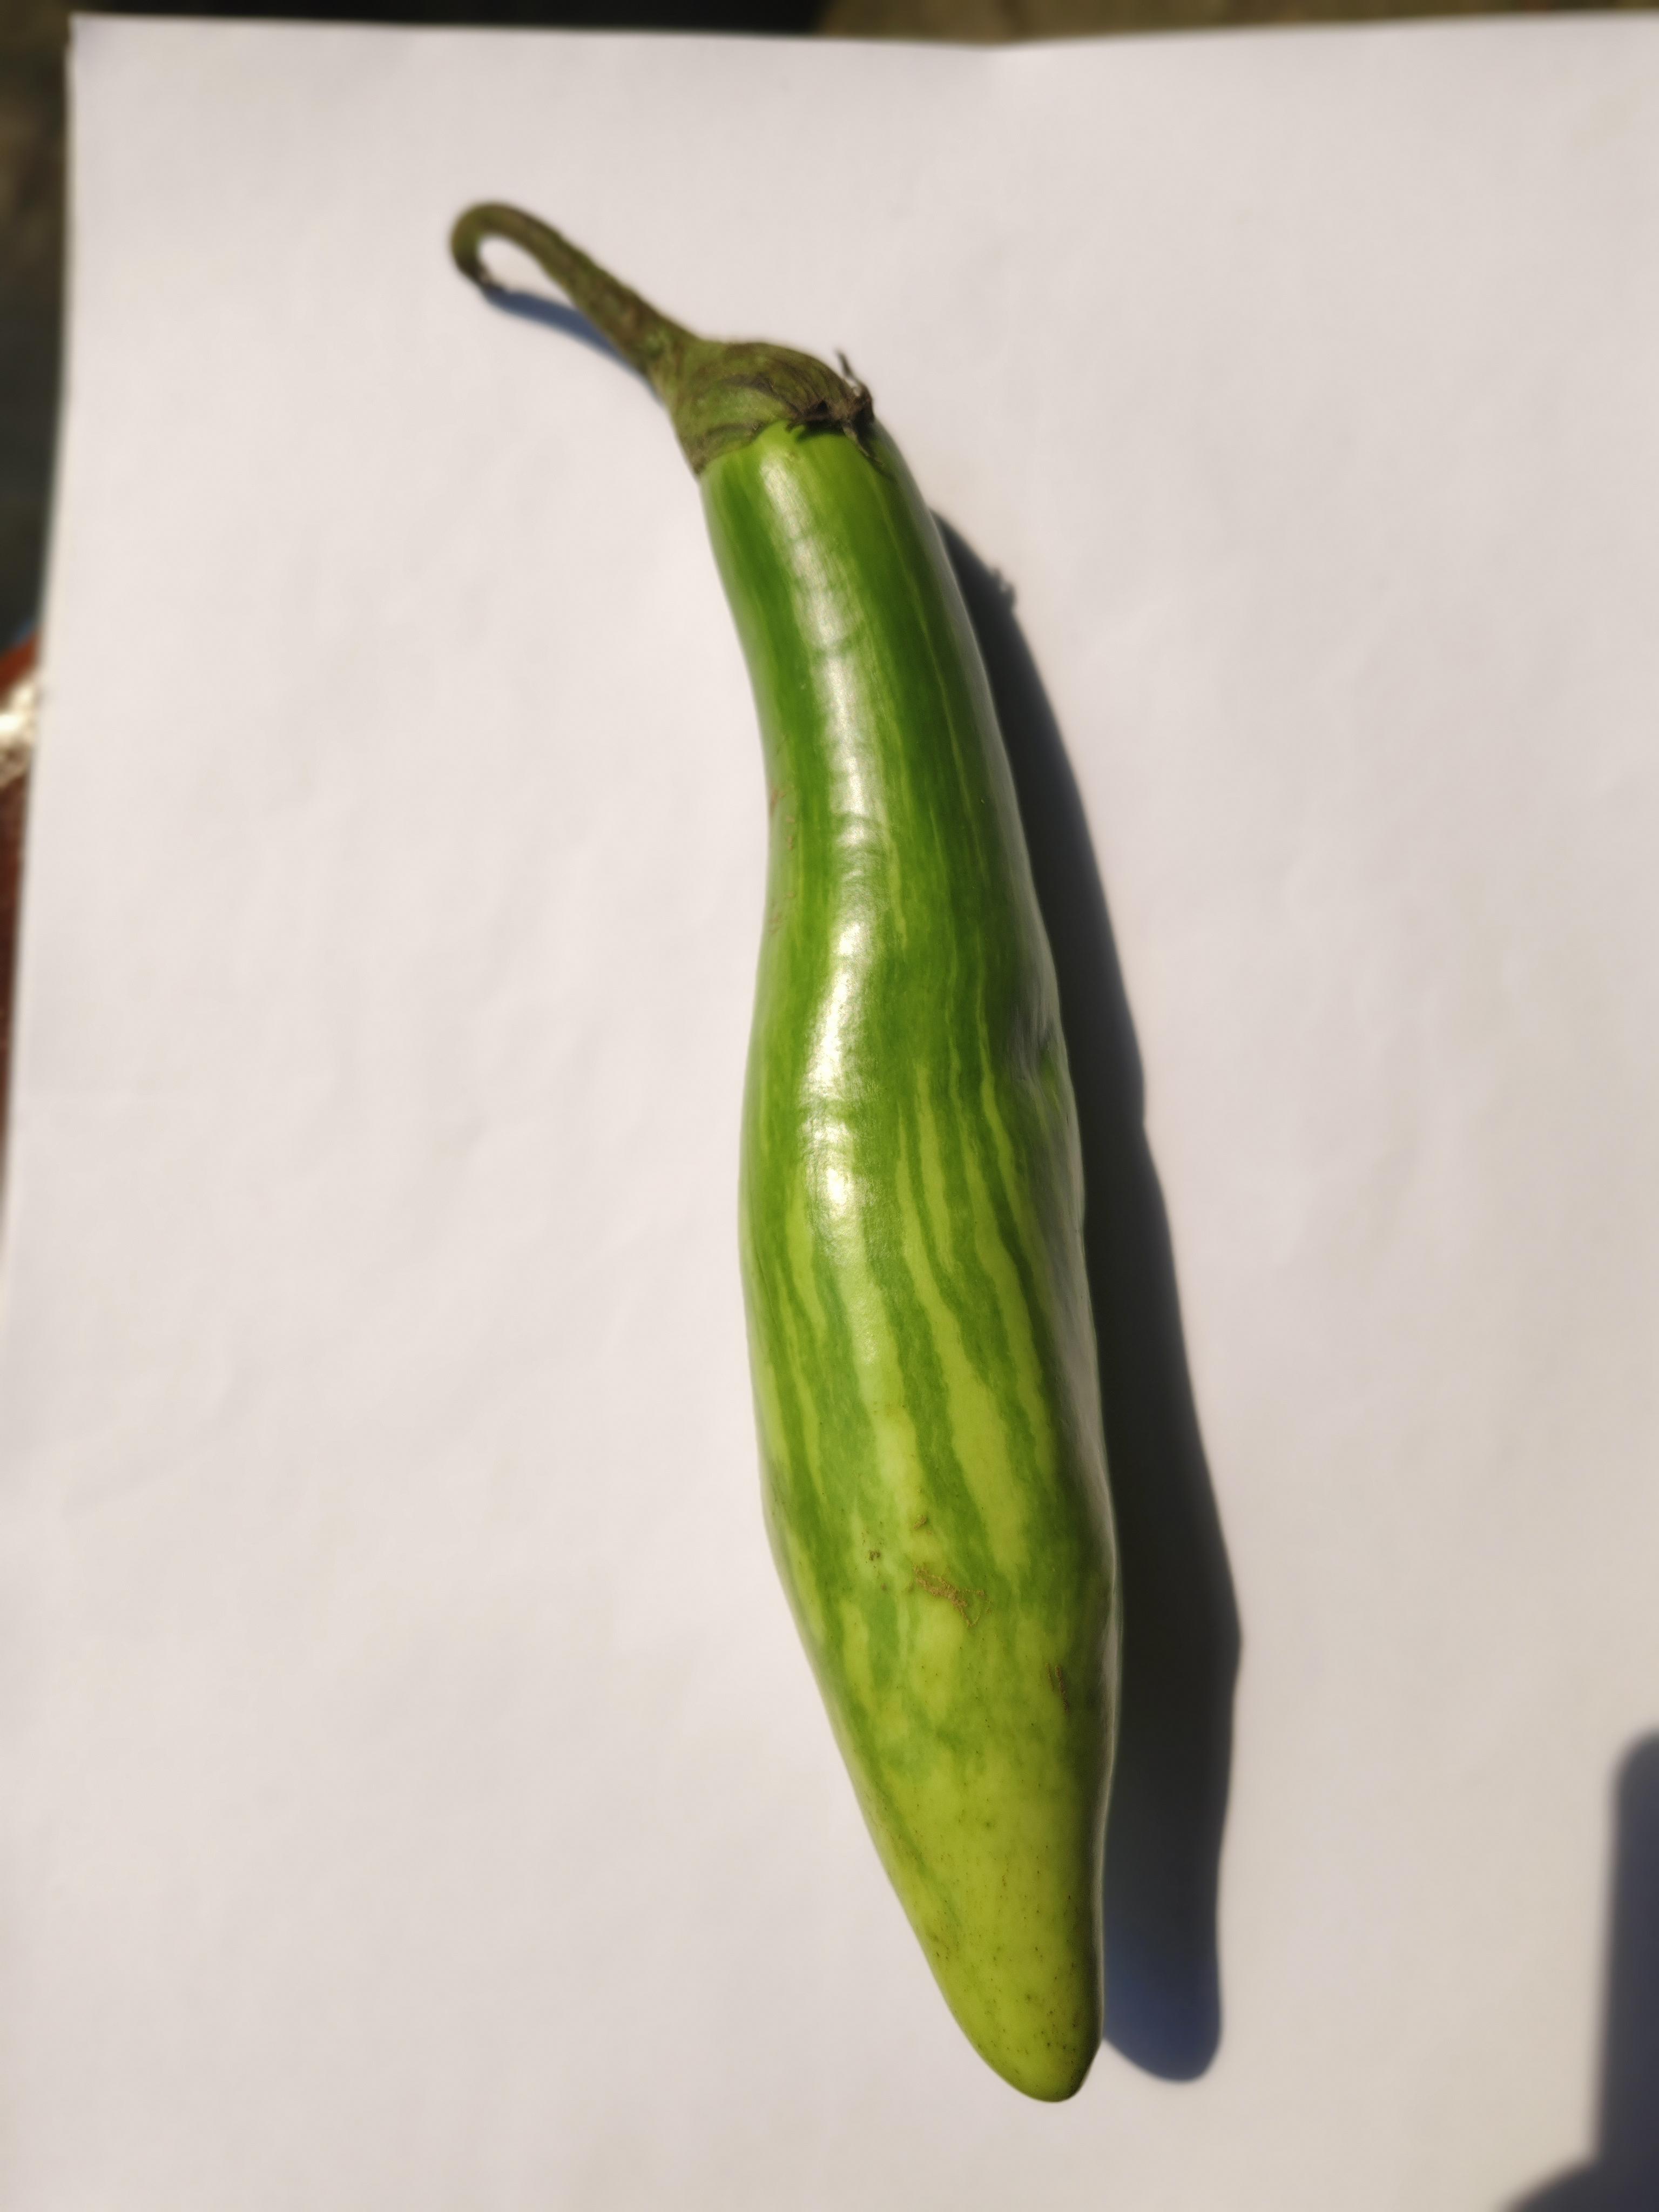
Label: Brinjal